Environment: real
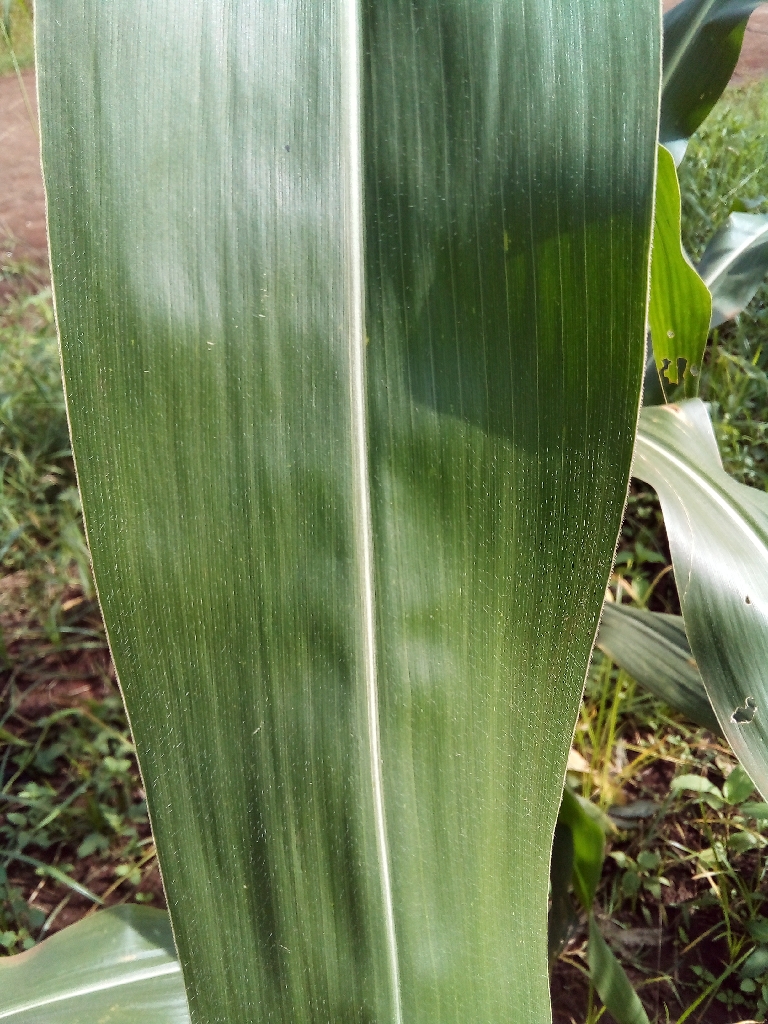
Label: healthy